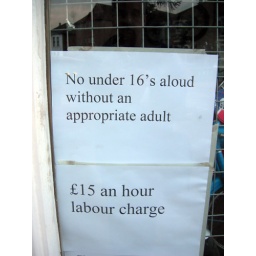
Another fine example of Southamptons education system. Its in the window of a motorcycle shop.